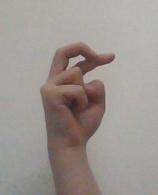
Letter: zay